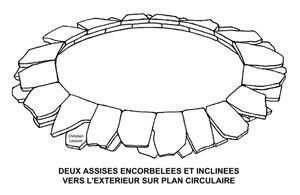
Vue latérale de deux assises encorbelées et inclinées vers l'extérieur sur plan circulaire dans une cabane en pierre sèche. Dessin de Christian Lassure. / Side view of two successive circular courses of corbelled and outwardly inclined stones in a dry stone hut. Drawing by Christian Lassure.
Une cabane en pierre sèche est un type d'édifice champêtre, bâti entièrement sans mortier, avec des pierres d'extraction locale et ayant servi d'abri temporaire ou saisonnier au cultivateur des XVIIIᵉ et XIXᵉ siècles, à ses outils, ses animaux, sa récolte, dans une parcelle éloignée de son habitation permanente.
En maçonnerie, l'encorbellement ou assise en encorbellement, désigne toute saillie qui porte à faux au nu d'un mur, formée par une ou plusieurs pierres posées l'une sur l'autre, et plus saillantes les unes que les autres. Le principe de l'encorbellement permet de construire des voûtes ou des arcs dits « en encorbellement », plus facilement que l'arc en plein cintre qui fait appel à des cintres en bois.
Le terme borie a deux acceptions, l'une ancienne ou première, de « domaine agricole », d'« exploitation rurale », de « ferme » ou de « métairie », encore présente dans une bonne partie du Sud-Ouest ; l'autre, plus récente, de « cabane en pierre sèche », apparue dans le Sud-Est.